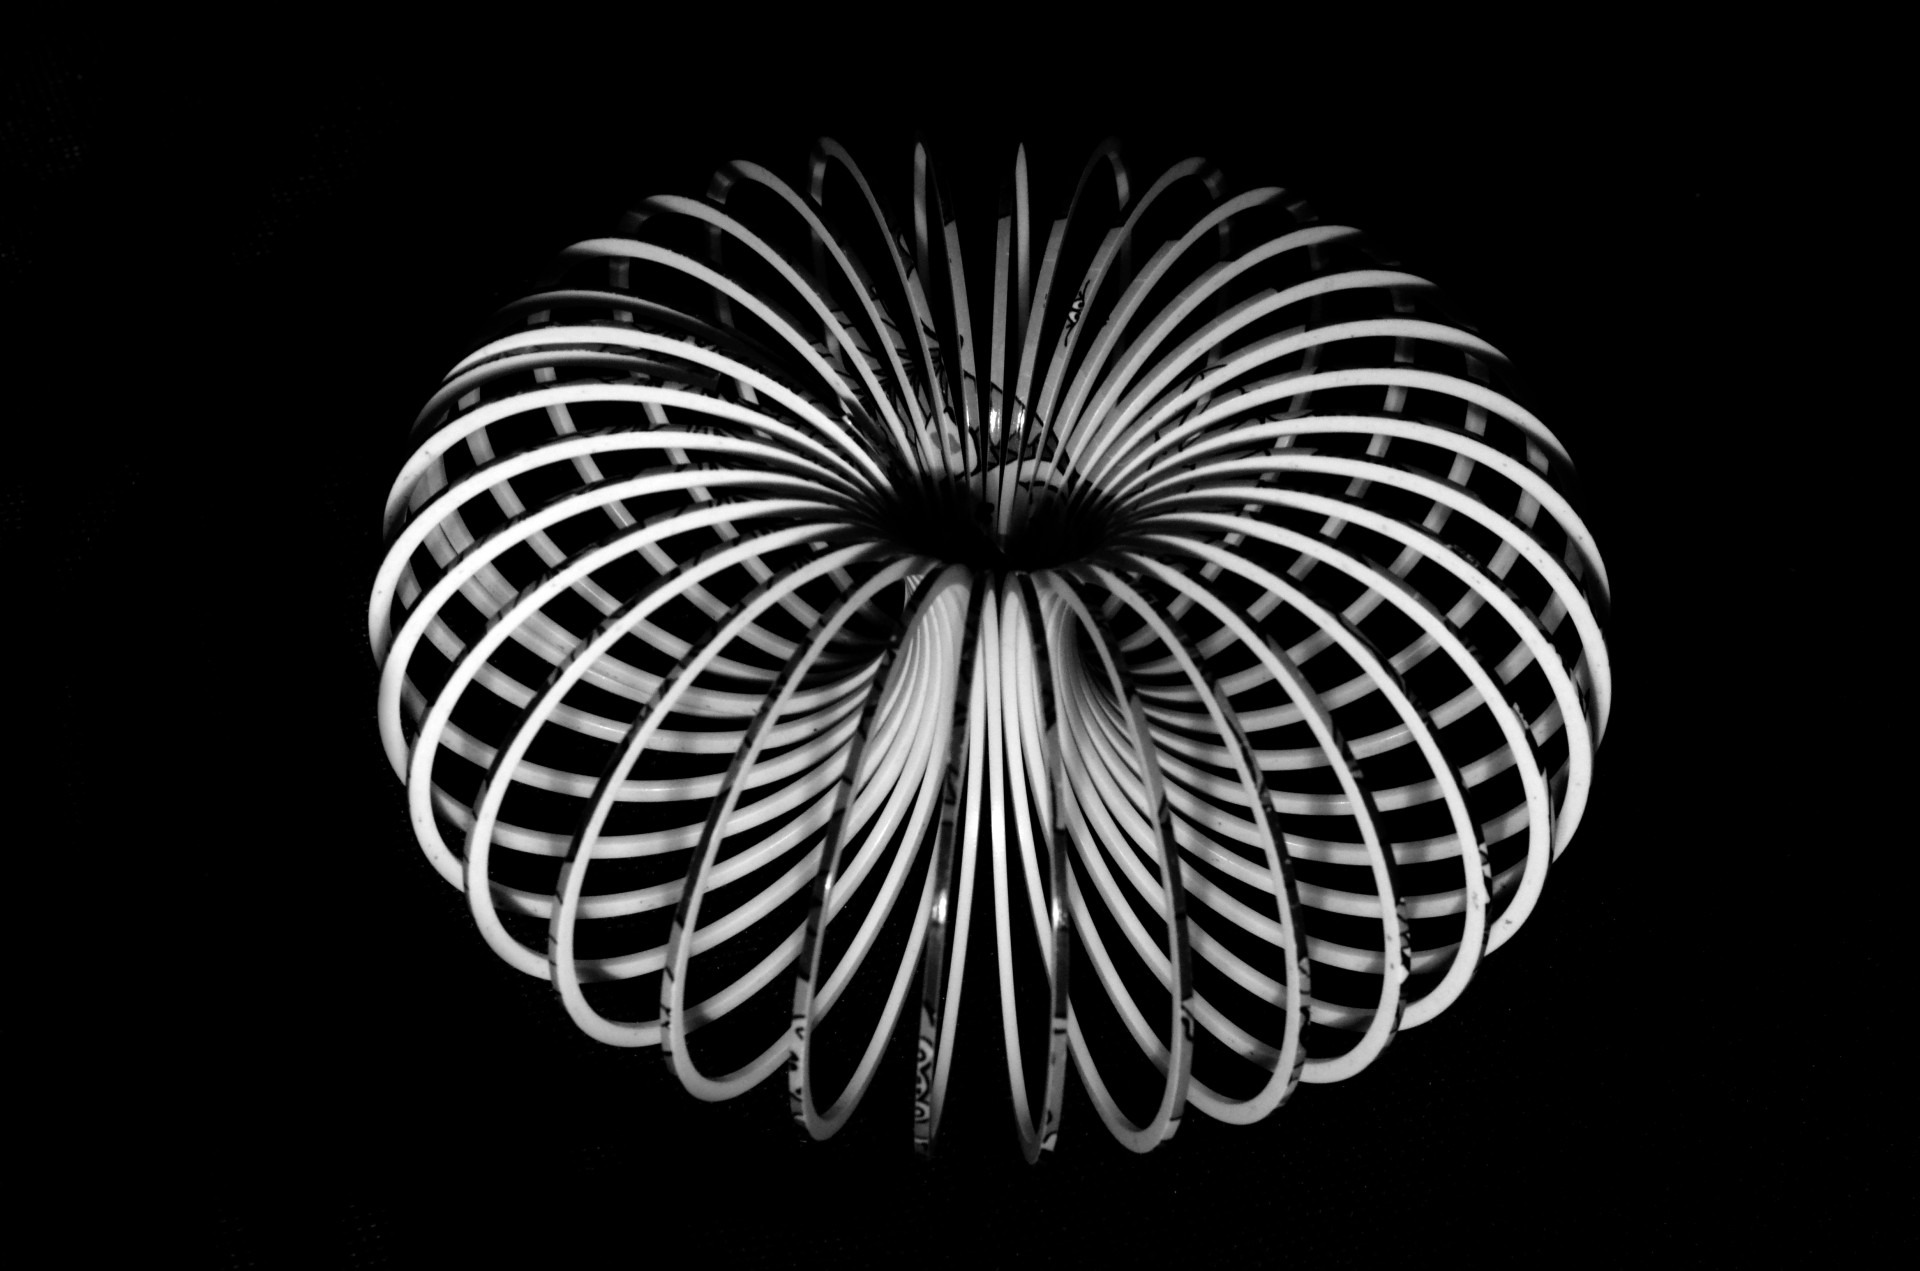
wing, light, black and white, play, spiral, gift, pattern, line, nostalgia, black, monochrome, leisure, lighting, toy, childhood, circle, coil, fun, background, design, symmetry, stretching, springs, memories, sphere, flexibility, games, entertainment, simplicity, helix, monochrome photography, aircraft engine, fractal art